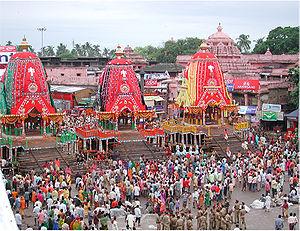
Ratha est un terme d'origine sanskrite signifiant « char », proche du latin rota et du français roue.
Le Ratha Yatra est le festival des chars en Inde. Transportant des divinités de l'hindouisme, ces chariots peints et décorés sont promenés dans la ville par les fidèles en chantant des hymnes et des mantras. Le plus célèbre se déroule à Puri dans l'état de l'Orissa pour le dieu Jagannath, cependant de telles manifestations populaires ont lieu aussi pour Krishna par exemple.
L'Odisha, appelé Orissa jusqu'au 4 novembre 2011, est un État côtier de l'est de l'Inde.